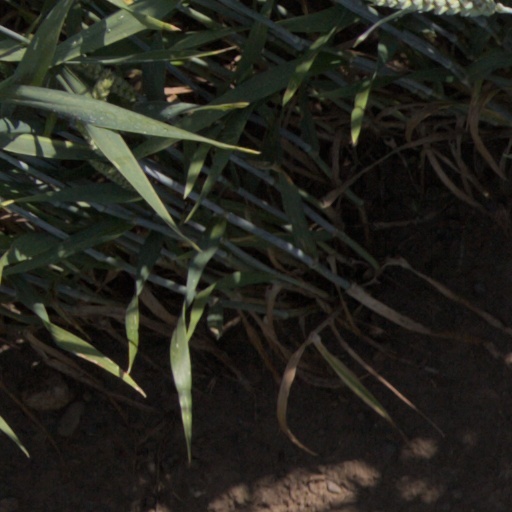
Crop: wheat